Stockholm

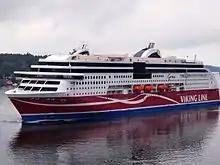
"Viking Grace", one of many cruiseferries on the routes to Finland and Åland

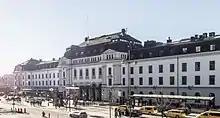
Stockholm Central Station

Stockholm is one of the cleanest capitals in the world. The city was granted the 2010 European Green Capital Award by the EU Commission; this was Europe's first "green capital". Applicant cities were evaluated in several ways: climate change, local transport, public green areas, air quality, noise, waste, water consumption, waste water treatment, sustainable utilisation of land, biodiversity and environmental management. Out of 35 participant cities, eight finalists were chosen: Stockholm, Amsterdam, Bristol, Copenhagen, Freiburg, Hamburg, Münster, and Oslo. Some of the reasons why Stockholm won the 2010 European Green Capital Award were: its integrated administrative system, which ensures that environmental aspects are considered in budgets, operational planning, reporting, and monitoring; its cut in carbon dioxide emissions by 25% per capita in ten years; and its decision towards being fossil fuel free by 2050. Stockholm has long demonstrated concern for the environment. The city's environmental program is the fifth since the first one was established in the mid-1970s. In 2011, Stockholm passed the title of European Green Capital to Hamburg, Germany.